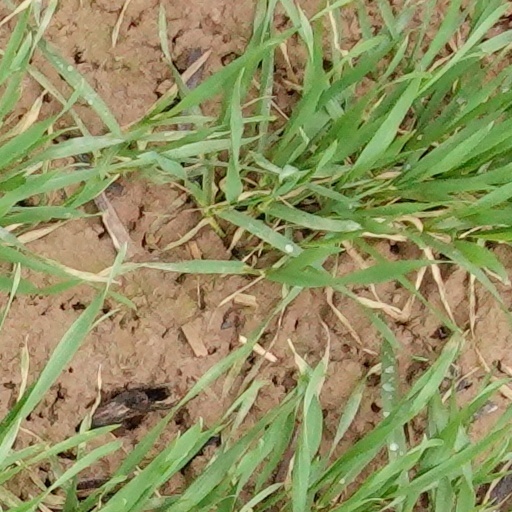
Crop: wheat